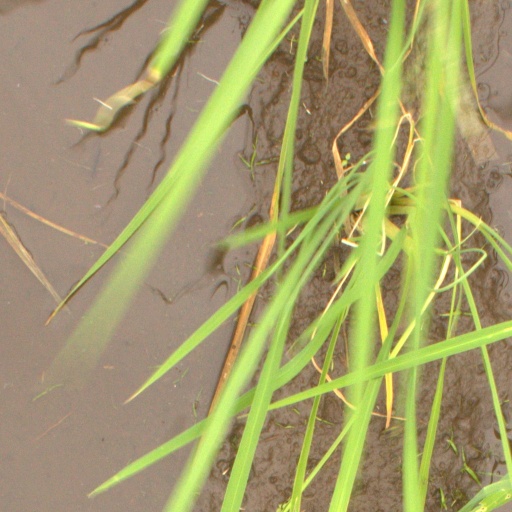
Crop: rice